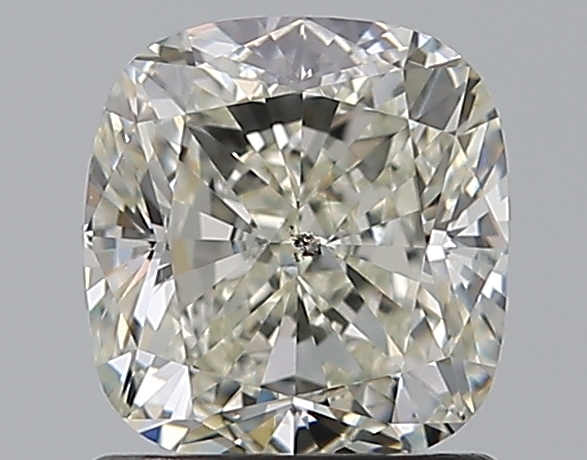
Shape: cushion
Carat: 1.21
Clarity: SI1
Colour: K
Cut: EX
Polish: EX
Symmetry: EX
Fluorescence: N
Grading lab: GIA
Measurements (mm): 6.18 x 5.76 x 3.96